Plasmodium ovalecurtisi

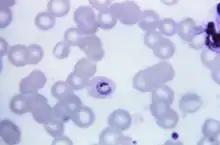
Plasmodium ovalecurtisi

Plasmodium ovalecurtisi is a species of parasitic protozoa that causes tertian malaria in humans. The species was described in 2010 when it was established that the two species of "Plasmodium ovale," while morphologically identical are genetically distinct."'. "Originally given the trinomial name "Plasmodium ovale curtisi", following further evidence for its distinct species status it was assigned the appropriate binomial nomenclature in 2024" '